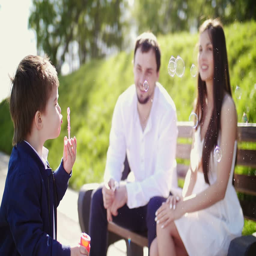
family walking in the park